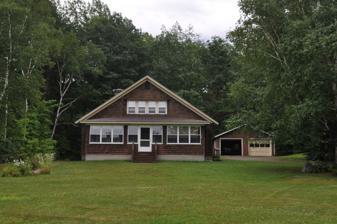
Building: The Birches (Belgrade Lakes, Maine)
Country: United States of America
Year built: 1916
Historic house in Maine, United States United States historic place The Birches U.S. National Register of Historic Places Show map of Maine Show map of the United States Location Off E side of Foster Ln., .15 mi. S of jct. with ME 27 , Belgrade Lakes, Maine Coordinates 44°31′22″N 69°53′14″W / 44.52278°N 69.88722°W / 44.52278; -69.88722 Built 1916 ( 1916 ) Architect Stevens, John Calvin; Stevens, John Howard Architectural style Bungalow/Craftsman NRHP reference No. 96001036 Added to NRHP September 27, 1996 The Birches is a historic house on Foster Lane in Belgrade Lakes, Maine .  Built in 1916 to a design by John Calvin Stevens and John Howard Stevens , it is the best-preserved surviving structure related to The Belgrade Hotel, a large summer resort hotel which burned down in 1955.  It was listed on the National Register of Historic Places in 1996. Description and history The Birches stands on the east side of Foster Lane, a short way south of its northern end at Lakeshore Drive, and about 0.15 miles (0.24 km) south of that road's junction with Maine State Route 27 .  It is a rectangular 1 + 1 ⁄ 2 -story wood-frame structure, with a gabled roof and shingled exterior.  Its main facade faces northwest, with an enclosed single-story hip-roofed porch extending across its width.  The southwest roof face is adorned with an eyebrow dormer, and a fieldstone chimney rises through the northeast roof face.  The interior has a large two-story living room, finished entirely in original varnished tongue-and-groove woodwork.  A balcony runs around all four sides, with a stair rising along the wall dividing the room from bedrooms and bathrooms. The house was built in 1916, as a satellite cottage to The Belgrade Hotel, built in 1899 and twice enlarged, all to designs by the noted Portland architect John Calvin Stevens .  The cottage is one of four built, and was probably designed by Stevens in conjunction with his son, John Howard Stevens .  The hotel burned down in 1955, and this cottage is the best-preserved of the three that survive.  It was sold as a separate property after the fire, and was used as a summer cottage until 1994, when it was weatherized for year-round occupancy. See also National Register of Historic Places listings in Kennebec County, Maine References